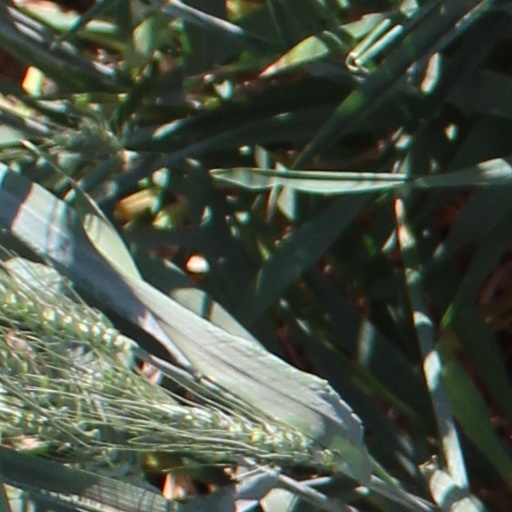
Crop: wheat